Cothenius Medal

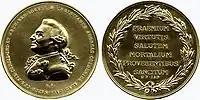
The Cothenius medal

Cothenius Medal is a medal awarded by the German National Academy of Sciences Leopoldina (known as the Leopoldina) for outstanding scientific achievement during the life of the awardee. The medal was created to honour Christian Andreas Cothenius, who was the personal physician to Frederick the Great. In 1743, Cothenius became a fellow of the Leopoldina, later president of the learned society that had been created by Emperor Leopold I. When Cothenius died, he left a sum of money in his will to the society with the condition that the interest on the money should be used to award a gold medal, every two years by answering a question in medicine whereby some new truth could be established. Up until 1864, the award came with a prize but was then converted into an award for the promotion of research over the whole period of a person's life. Each medal bears the Latin inscription "Praemium virtutis salutem mortalium provehentibus sancitum" (Created in recognition of the ability of those who promote the good of mortals).